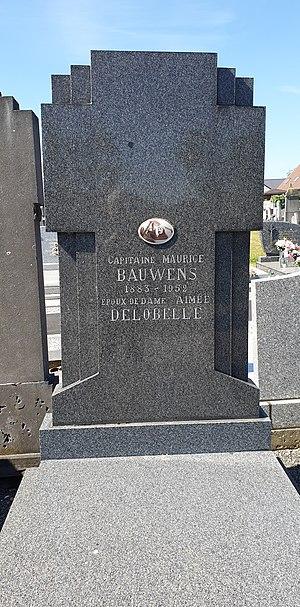
Cimetière du village à Leers
Maurice Bauwens est un Capitaine aviateur de l'armée française, né le 15 janvier 1883 à Leers et décédé le 21 octobre 1951 dans la même commune. Pionnier de l'aviation militaire, il devient pilote d'escadrille dès 1912. Soldat exemplaire, un square portent son nom dans sa commune natale.